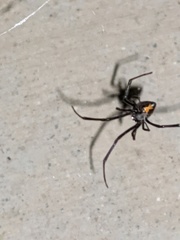
Species: Lactrodectus_hesperus